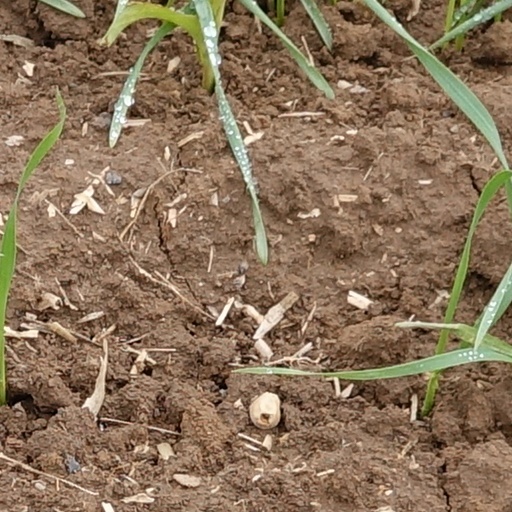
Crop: wheat